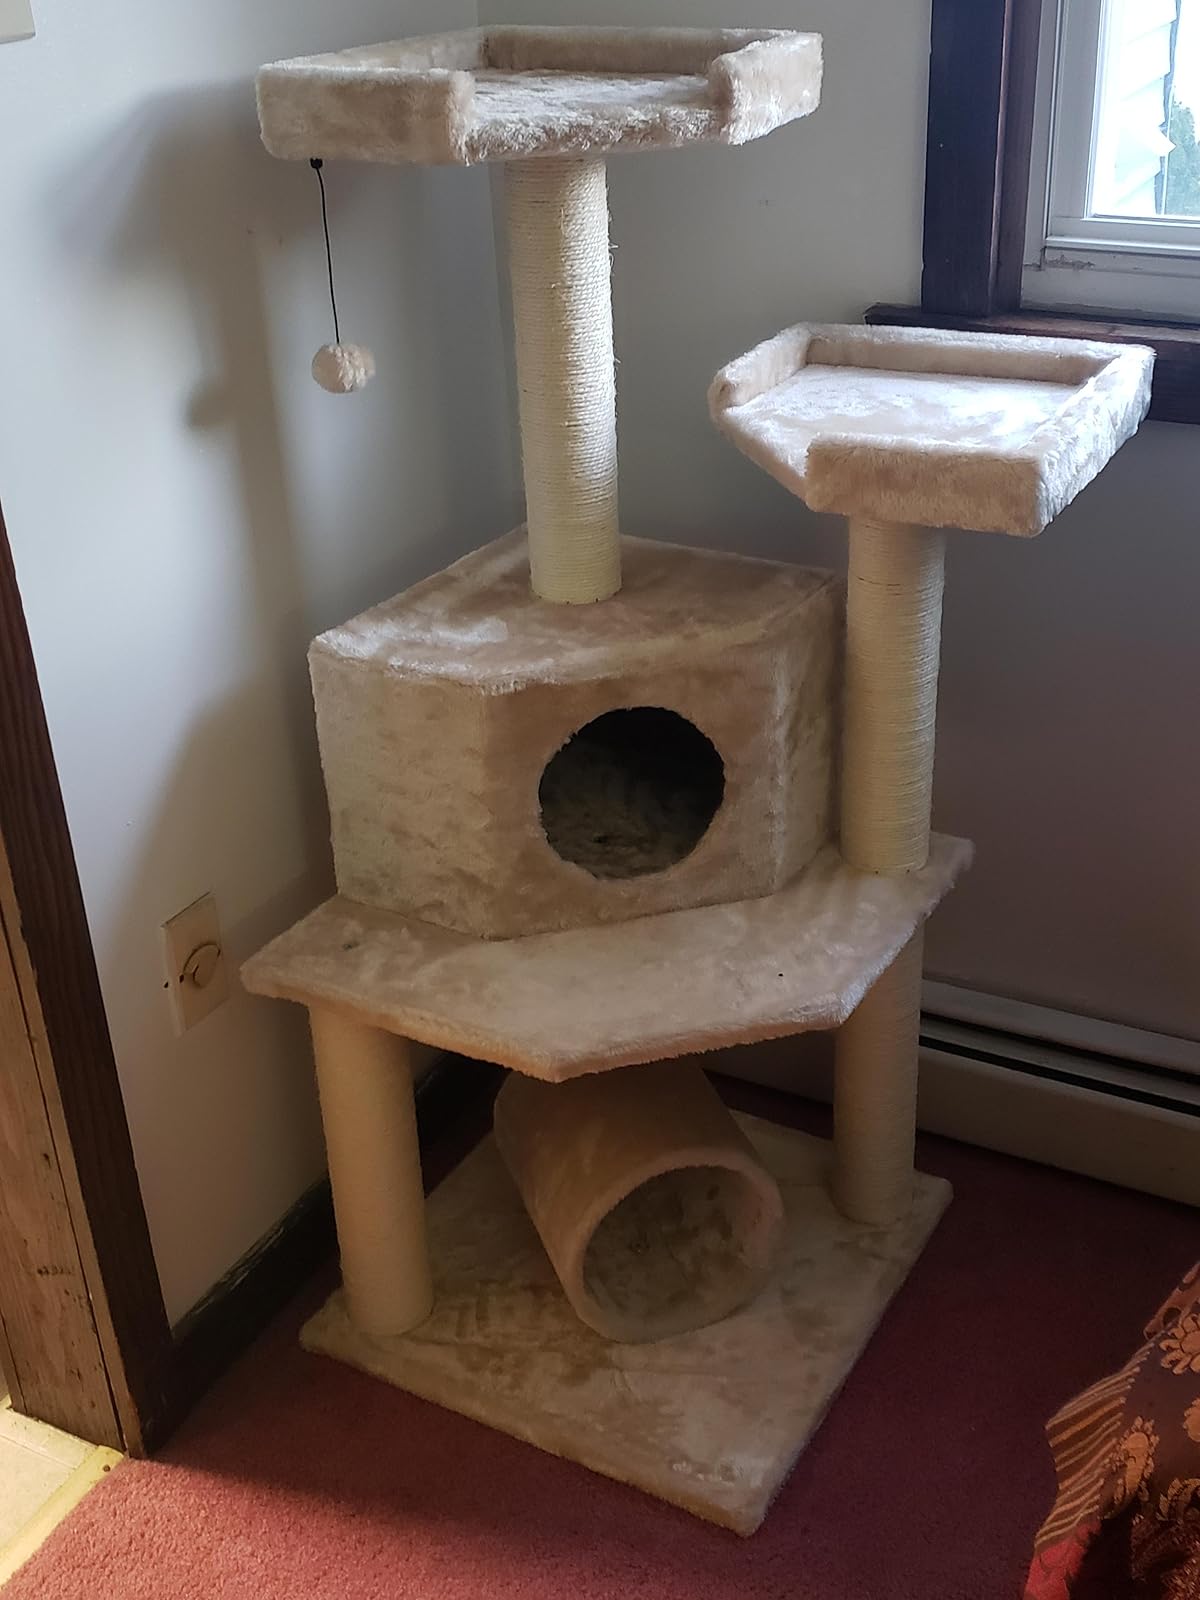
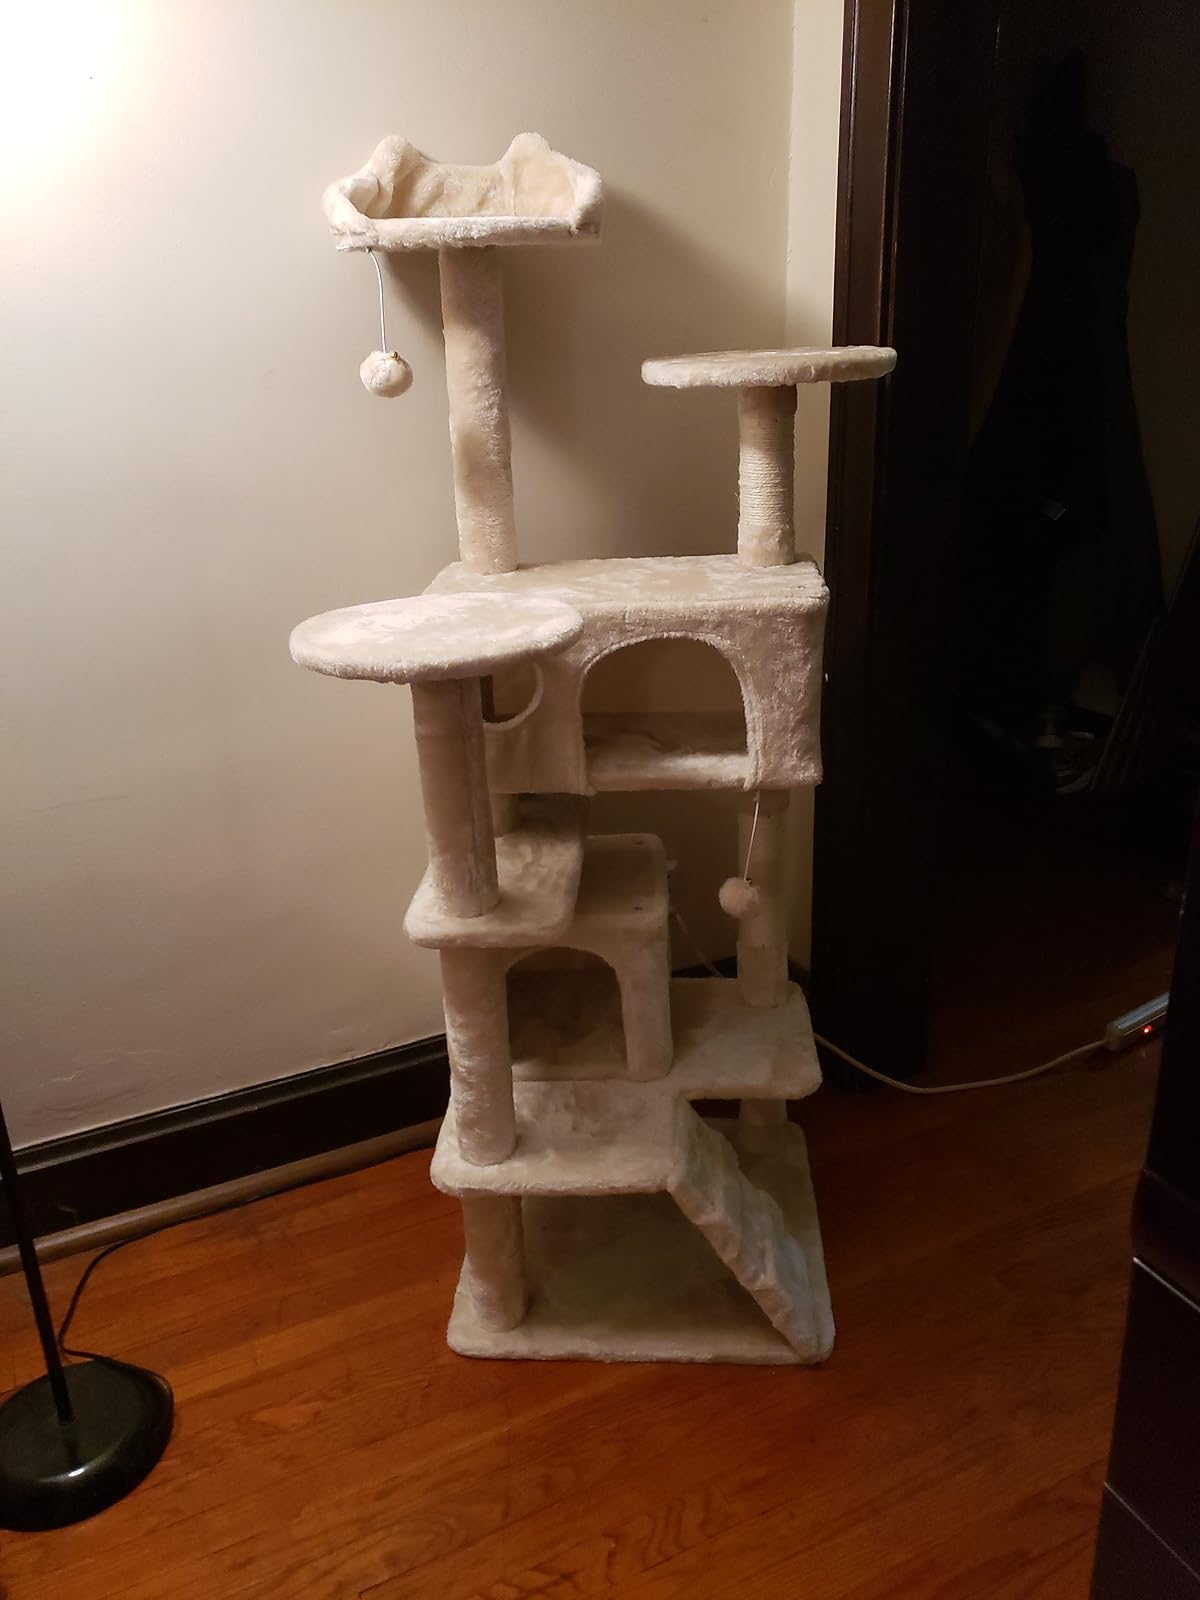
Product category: items_cat tree
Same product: no